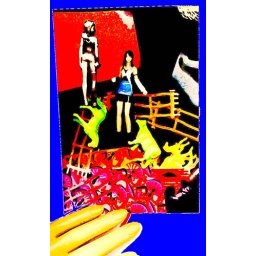
farm girl and psychedelic cows by heaven's gate